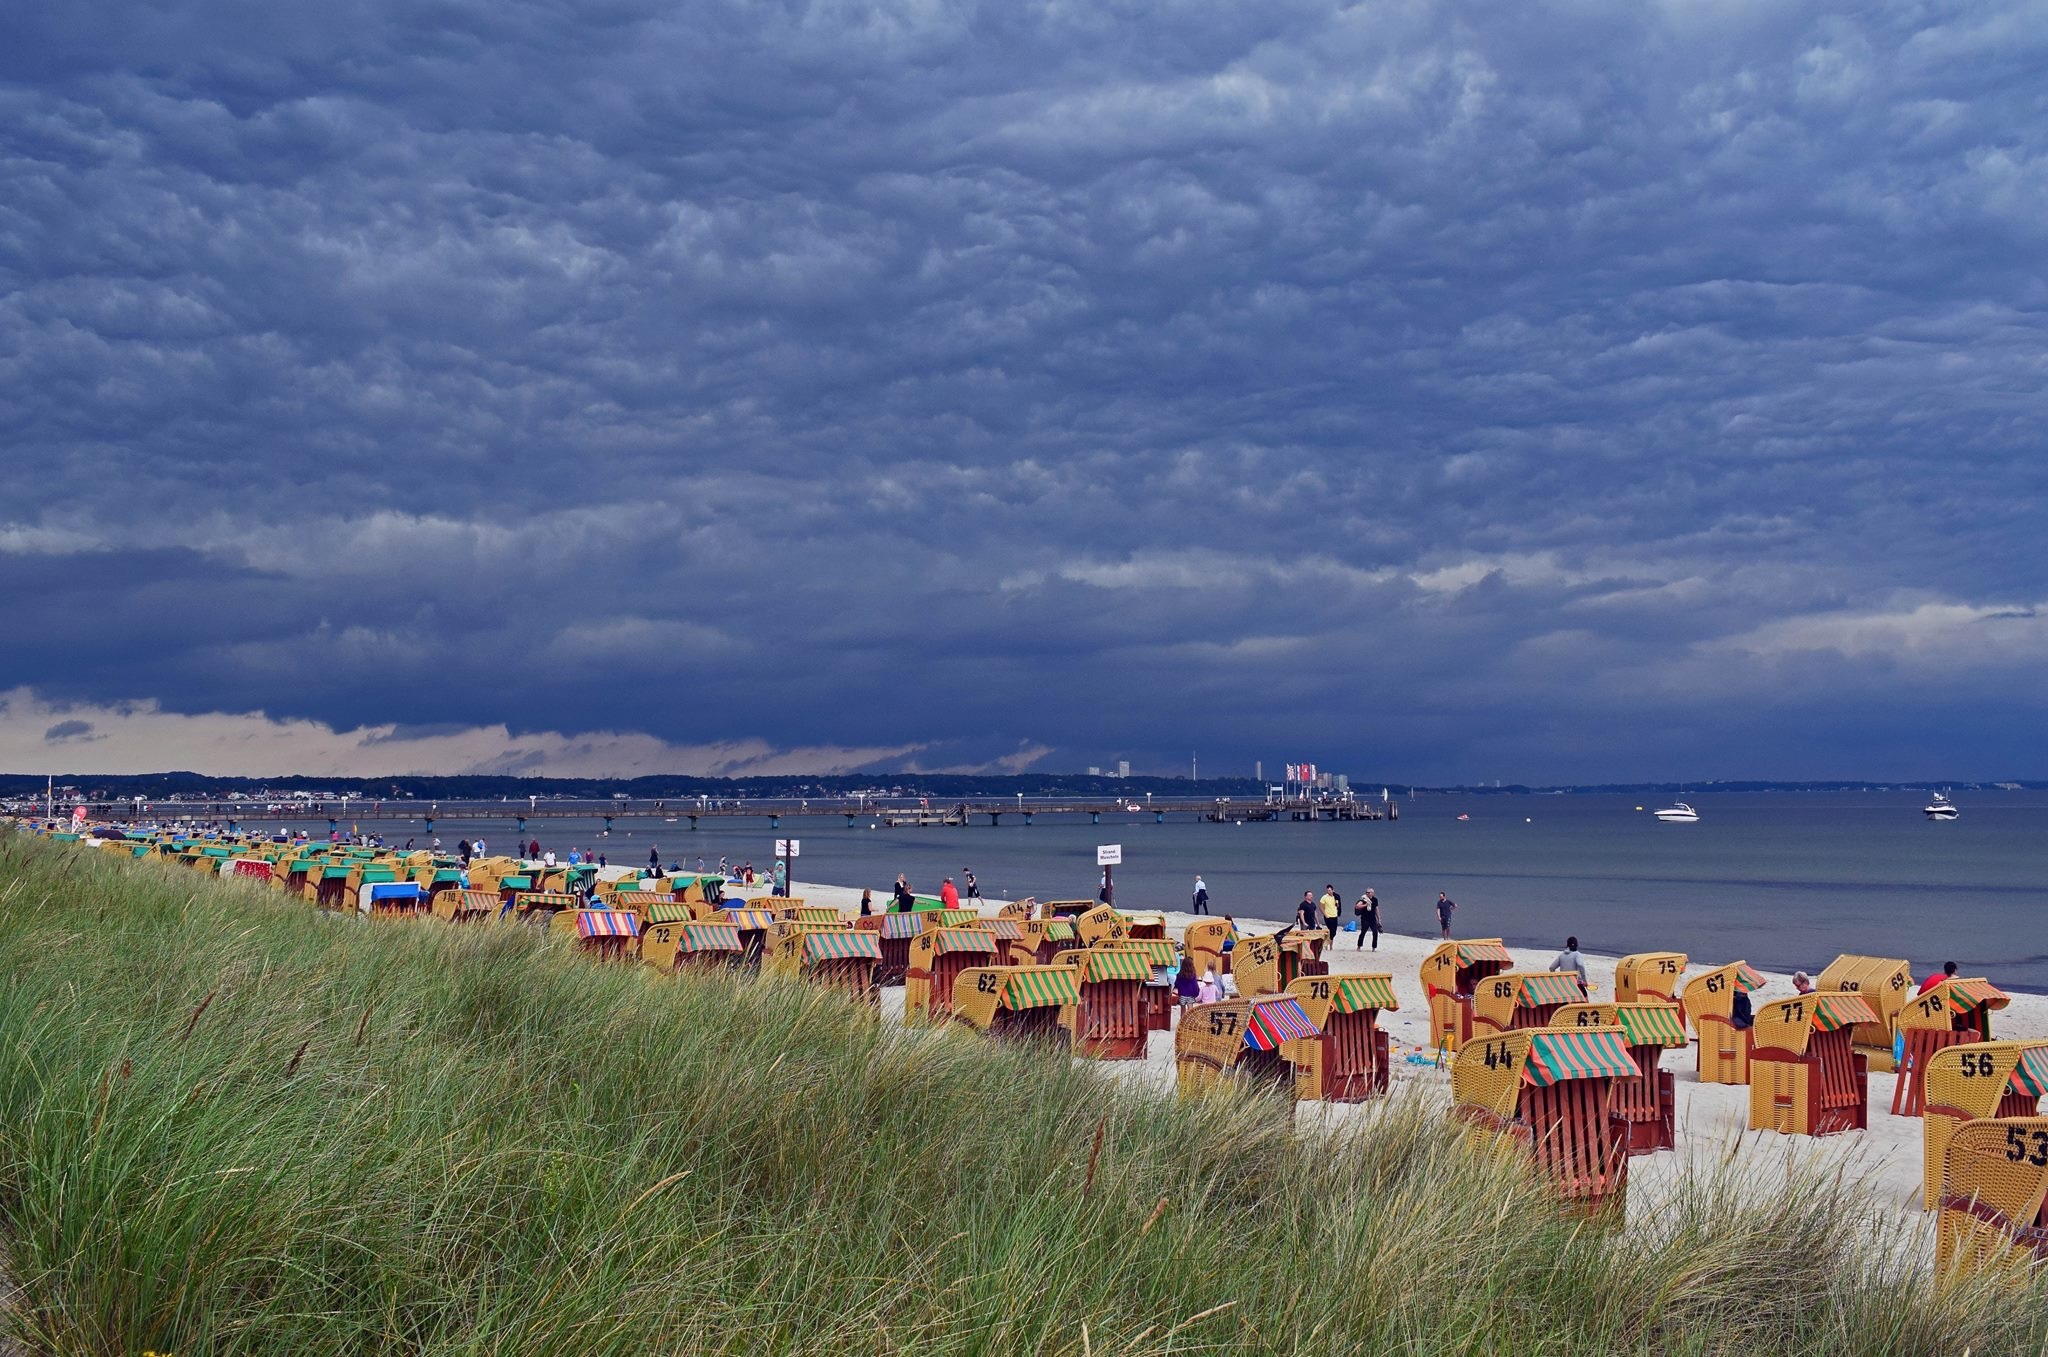
beach, sea, coast, sand, ocean, horizon, cloud, sky, shore, vacation, bay, body of water, cape, summer vacation, baltic sea coast, l beck bay, rain front